San Francisco Mint

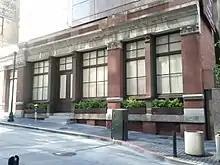

The San Francisco Mint began operations in 1854 at 608 Commercial Street, just west of Montgomery Street. The building sat between Commercial and Clay Streets and a California Historical Landmark (number 87) plaque can be found today on Commercial. Since June 14, 1970, the building has been listed as a San Francisco Designated Landmark.